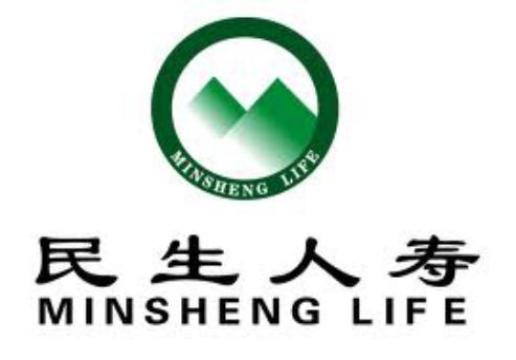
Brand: minsheng
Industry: Others